Priyakanta Laishram

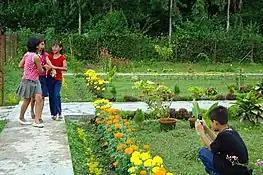
"Laishram" in 2007, at the age of 9 shooting his short film on "Nokia N70."

Laishram stated the following in an interview with "Scroll.in" on his transition from making films for children on mobile phones to social issue-based films:""My film-making journey so far has had two phases. I was nine-years-old when I began making films with a Nokia N70 mobile phone. When I made those films, I was a child. Therefore, they had a stronger kid vibe. The second phase began after my senior secondary education. Sexual identity crisis, sexual harassment/abuse, mom’s ALS diagnosis and her death, living by myself in Chandigarh and Mumbai, exploring my sexuality, coming out, and dad's remarriage – many such life-altering events occurred between the first and second phases of my film-making journey, and I also discovered who I was."' Since the second stage of his career as a filmmaker, Laishram has gained recognition for drawing attention to social issues that are either shameful or taboo. His films are known for focusing on taboo subjects such as child abuse, male rape, LGBTQ issues, gender neutrality, and drug menace.